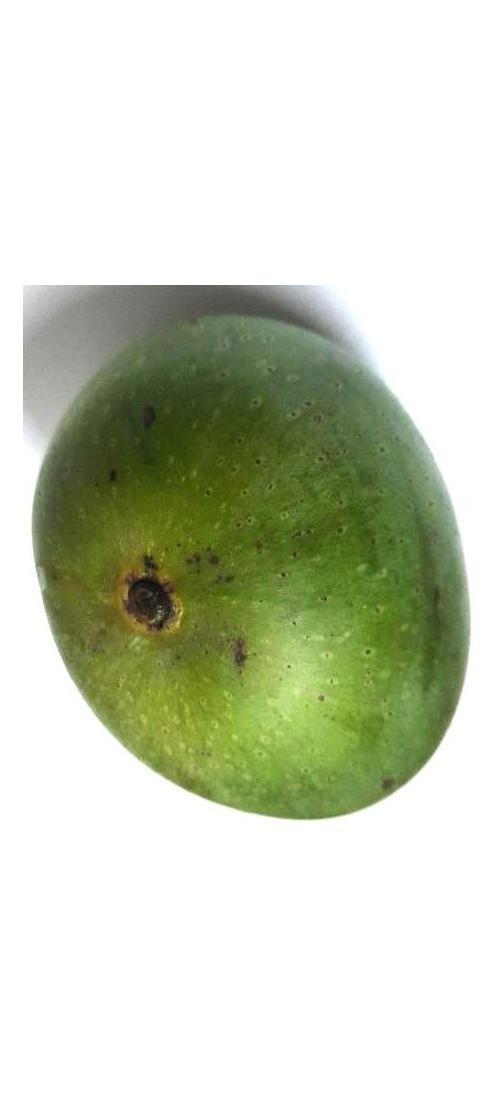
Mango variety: Ashshina Zhinuk